Raduša chromium mine

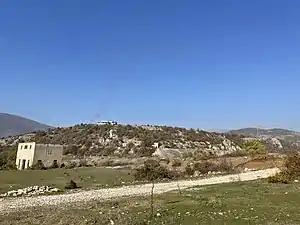
View of the structures of the former mine "Raduša"

The Raduša Mine was a former chromium ore mine located 18 kilometers northwest of the city of Skopje. It served as a crucial source of chromium for Yugoslavia. A mining colony was created around the mine, which is still managed as a separate administrative unit under the name Rudnik Raduša. The mine operated under the framework of the Chemico-Electrometallurgical Combine „Jugokrom“.